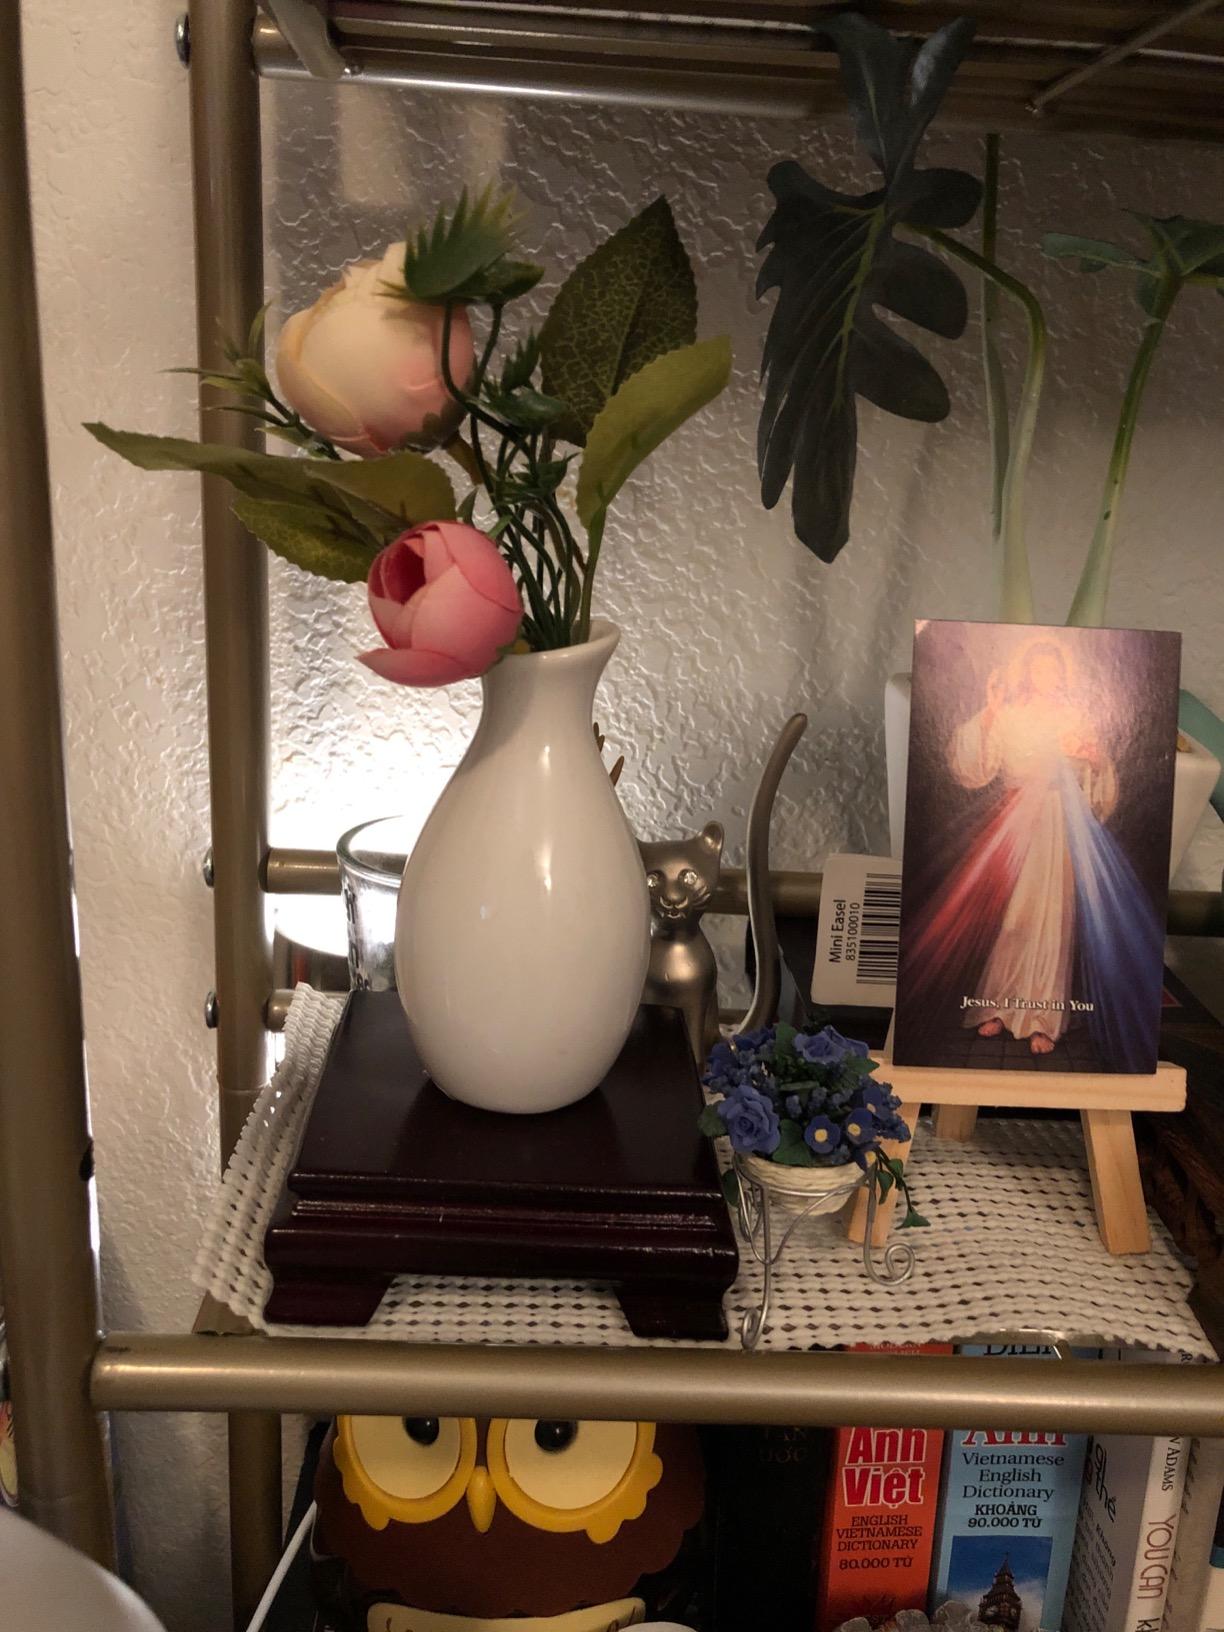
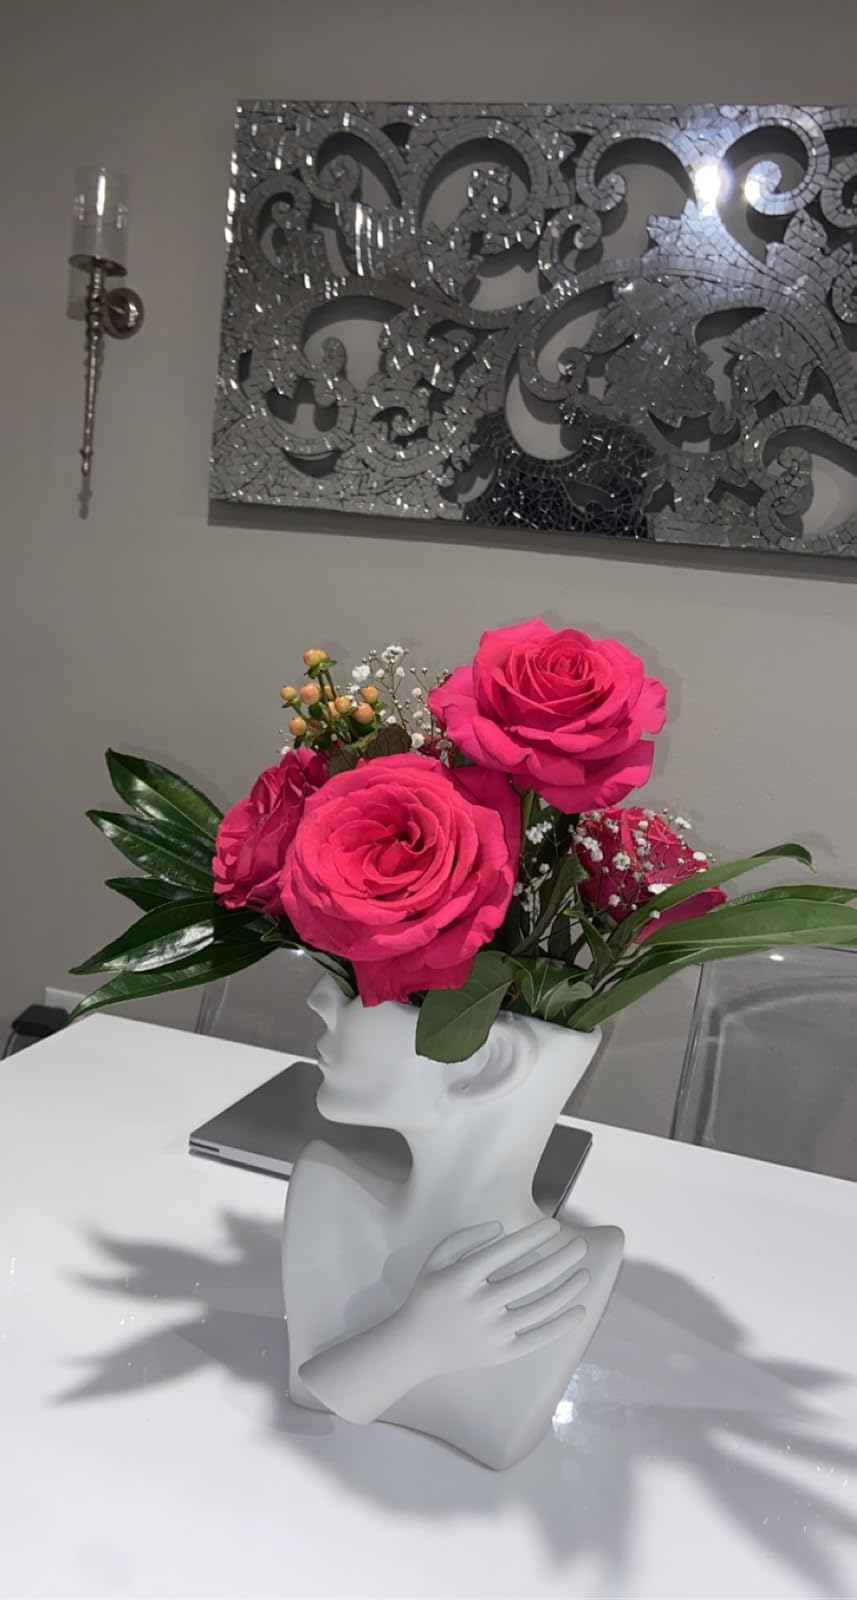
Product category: vase
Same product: no